Philip Carey

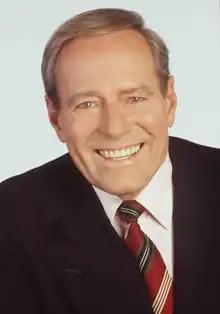

Philip Carey (born Eugene Joseph Carey, July 15, 1925February 6, 2009) was an American actor, well-known for playing the role of Asa Buchanan on the soap opera "One Life to Live" for nearly three decades.